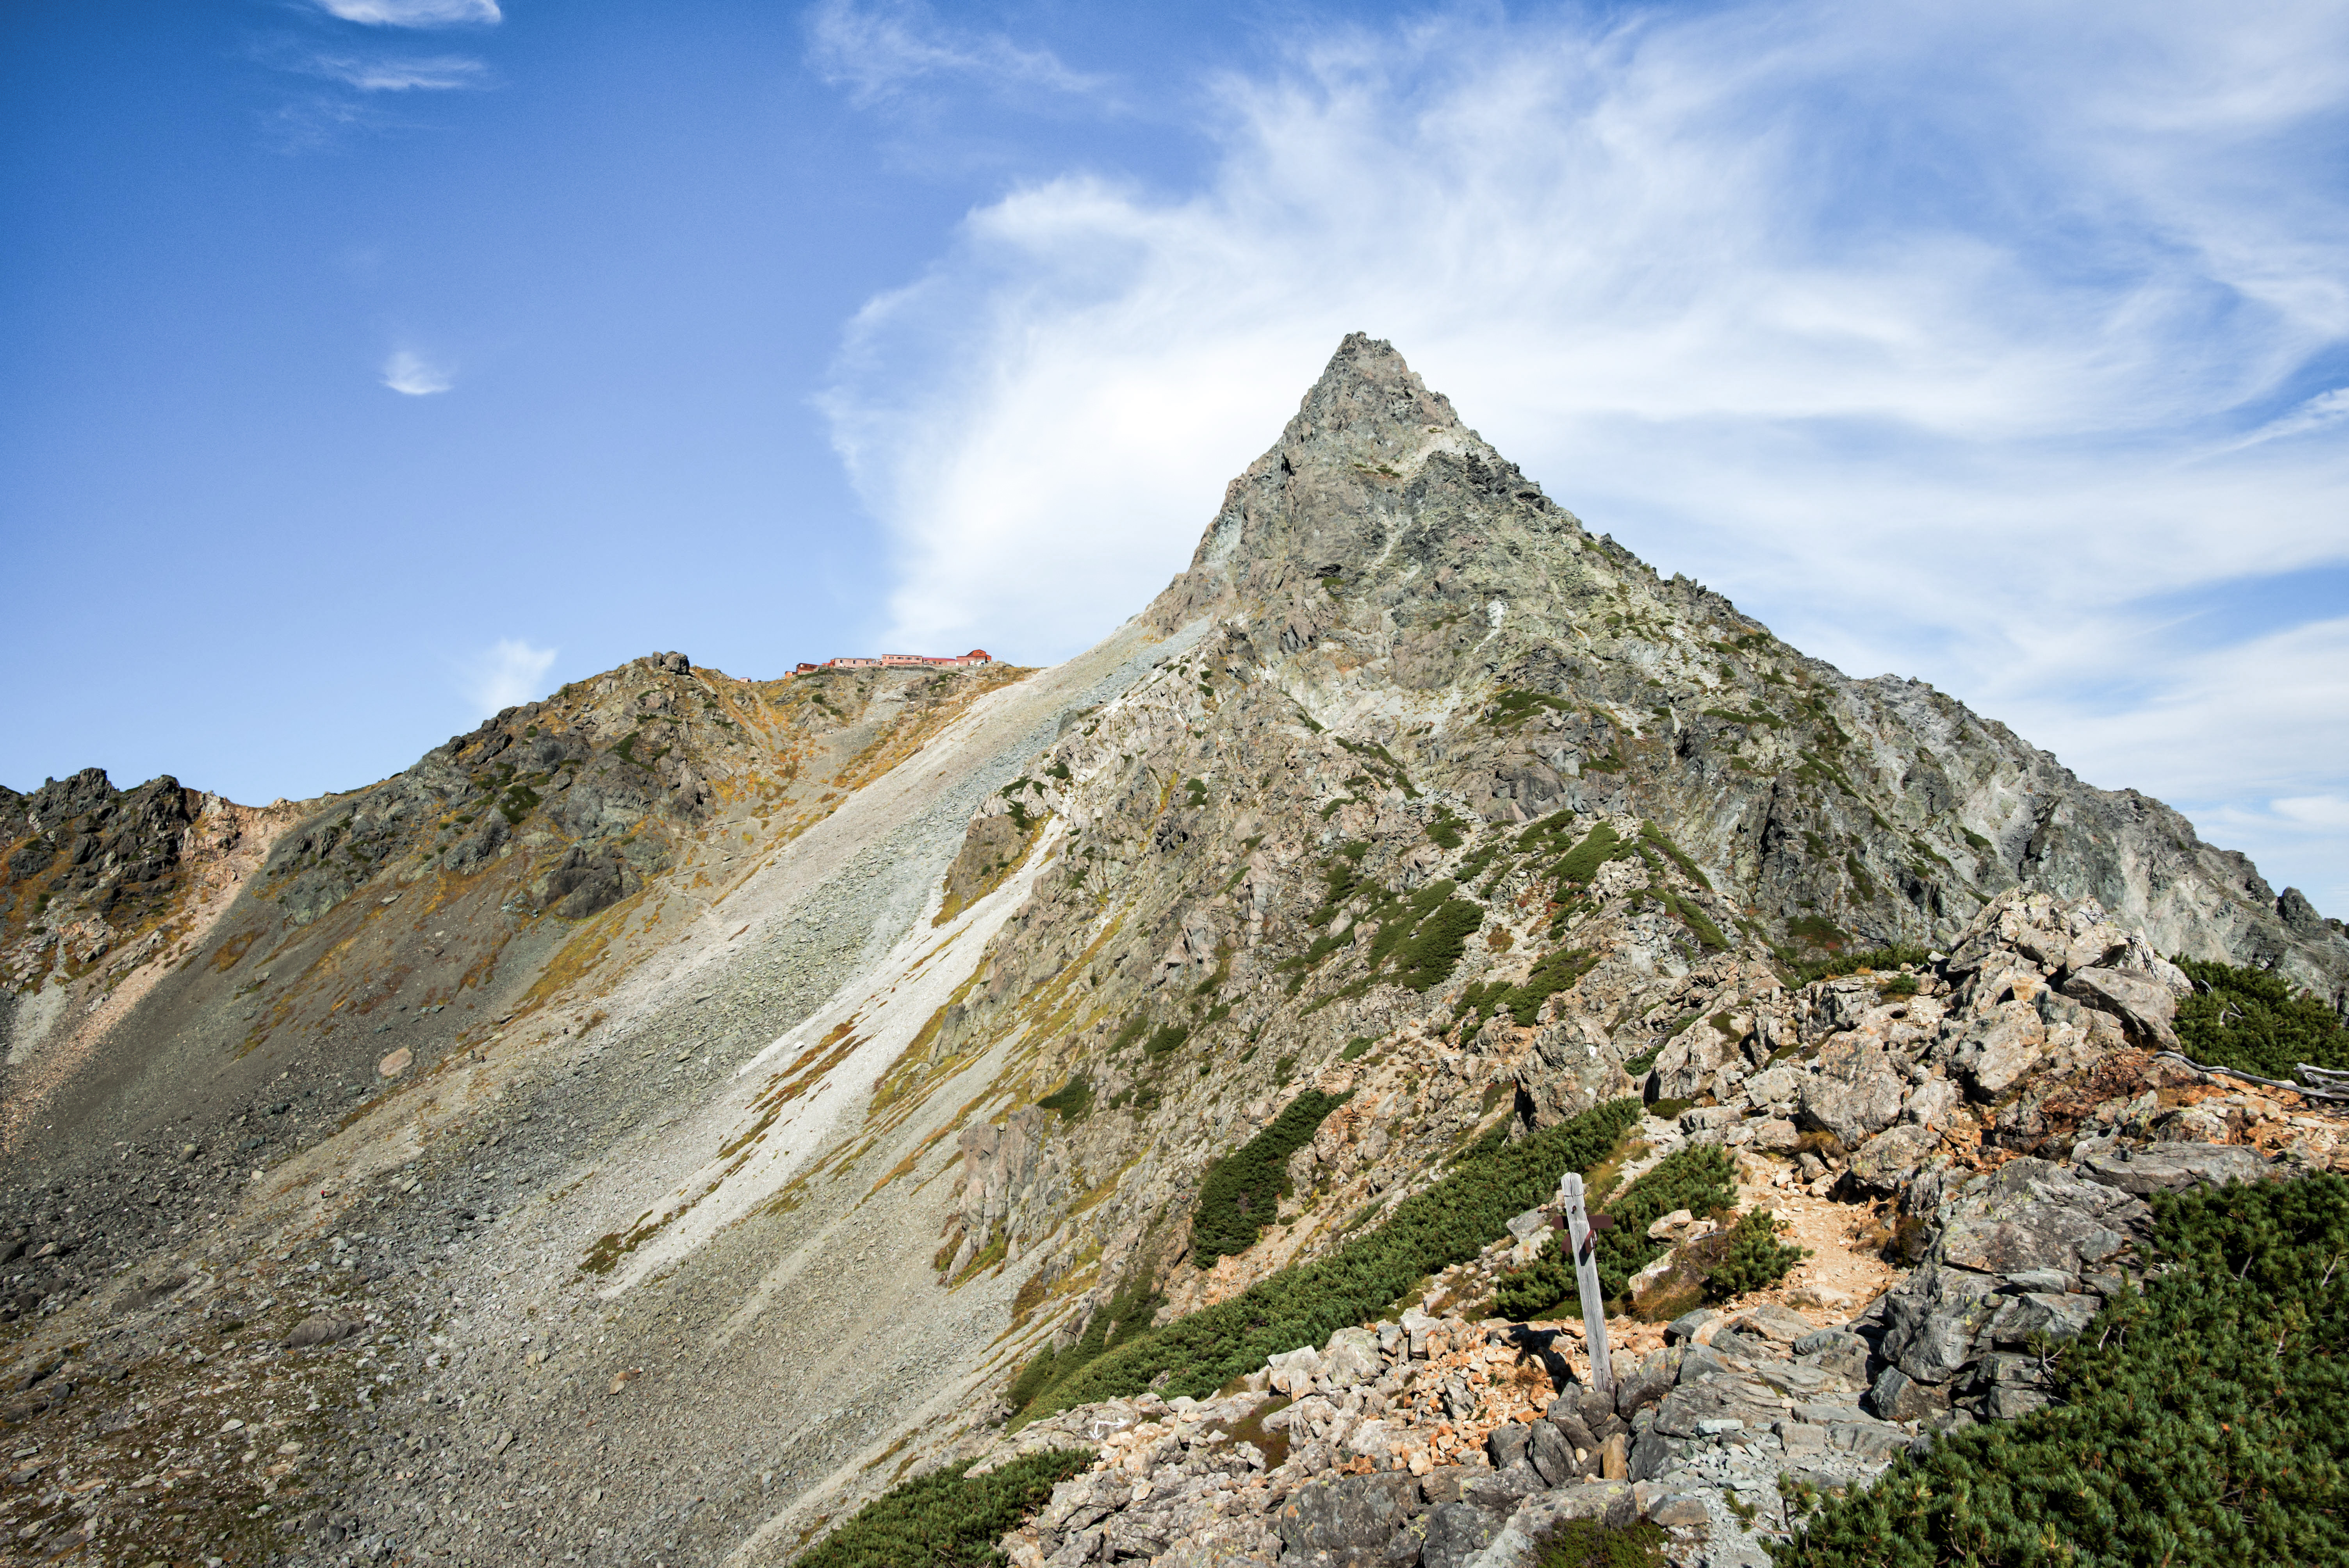
sky, mountainous landforms, mountain, ridge, rock, mountain range, natural landscape, hill, wilderness, alps, summit, outcrop, geology, fell, geological phenomenon, massif, badlands, cloud, highland, national park, formation, landscape, terrain, ar te, bedrock, batholith, cliff, vacation, tourism, grassland